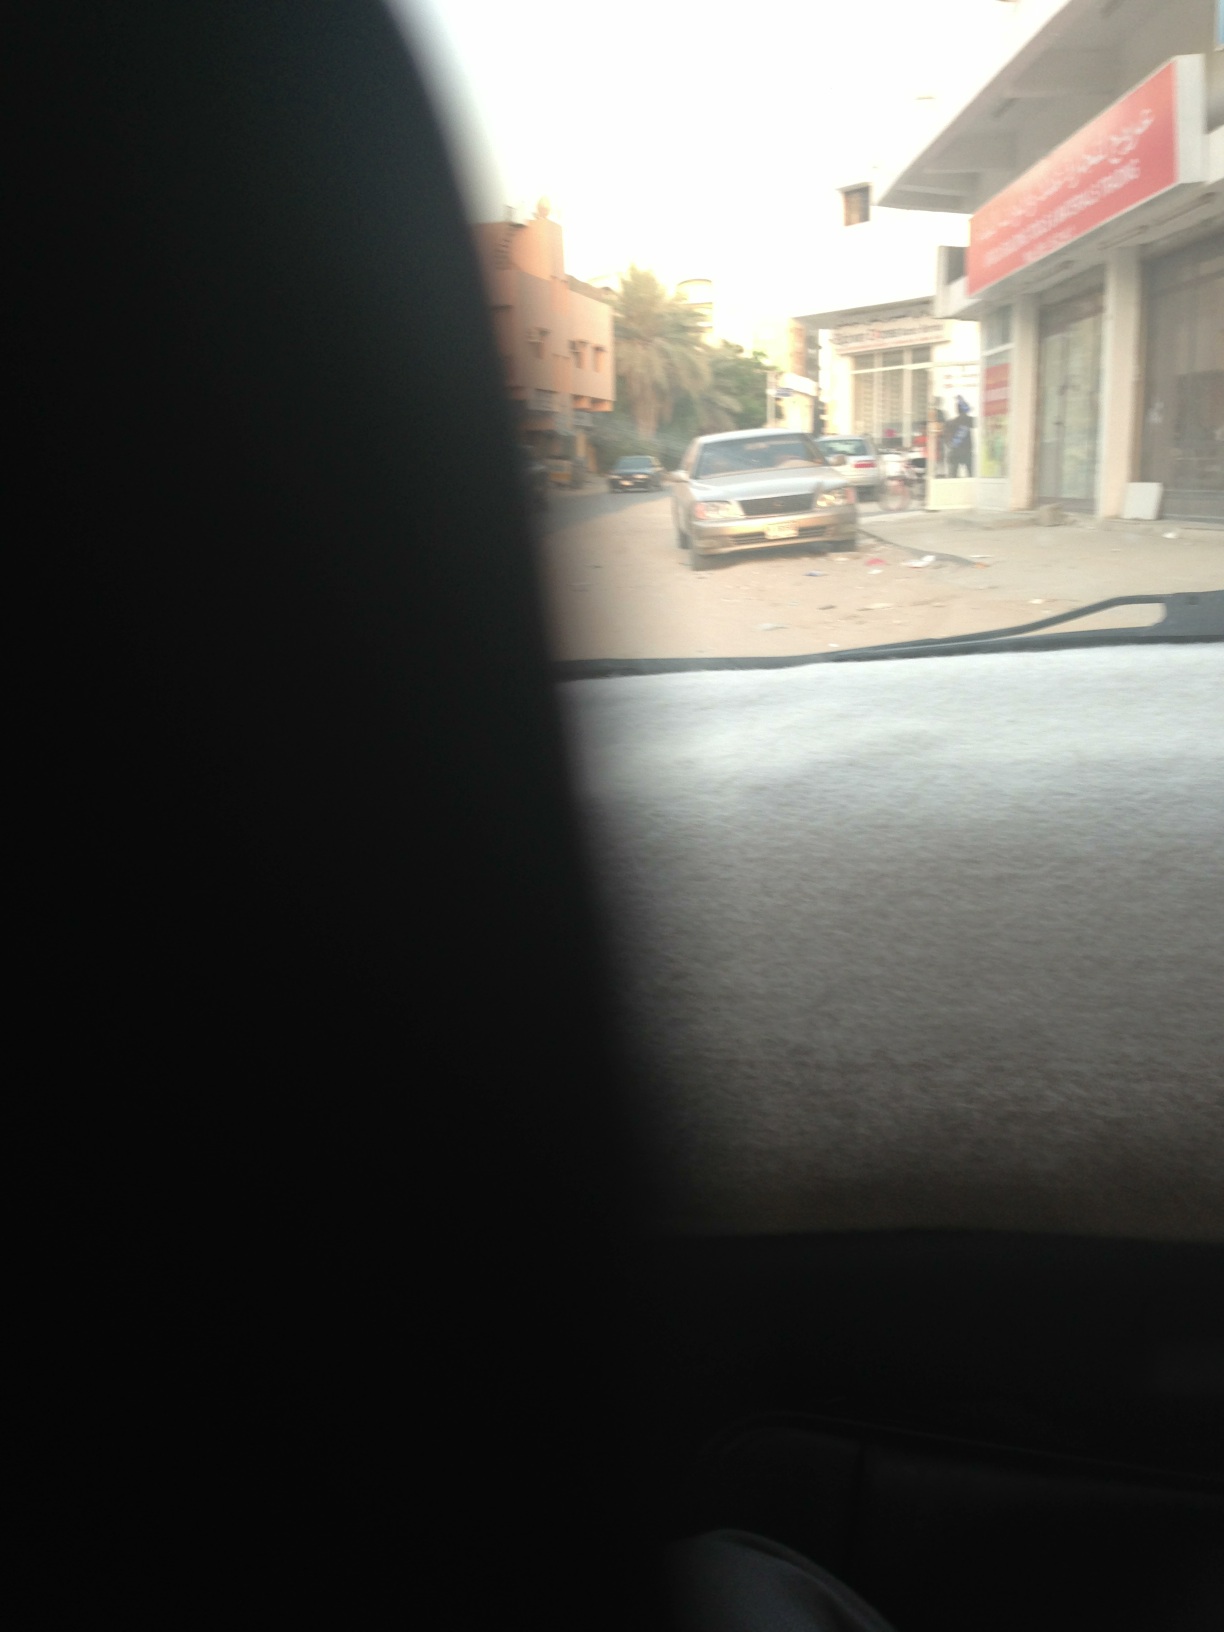Question: What is in the picture?
Answer: car